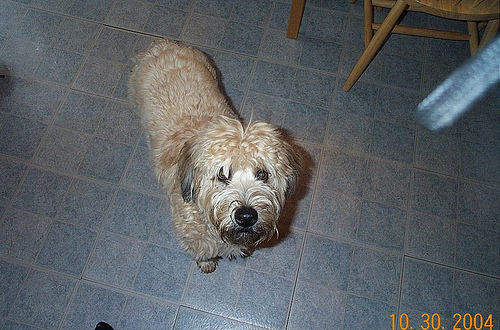
Animal: dog
Breed: wheaten terrier